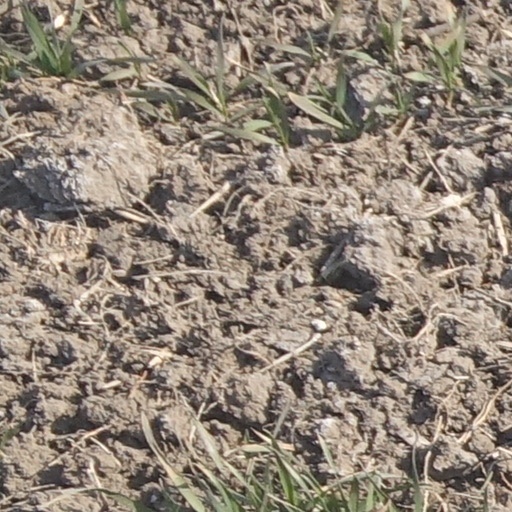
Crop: wheat